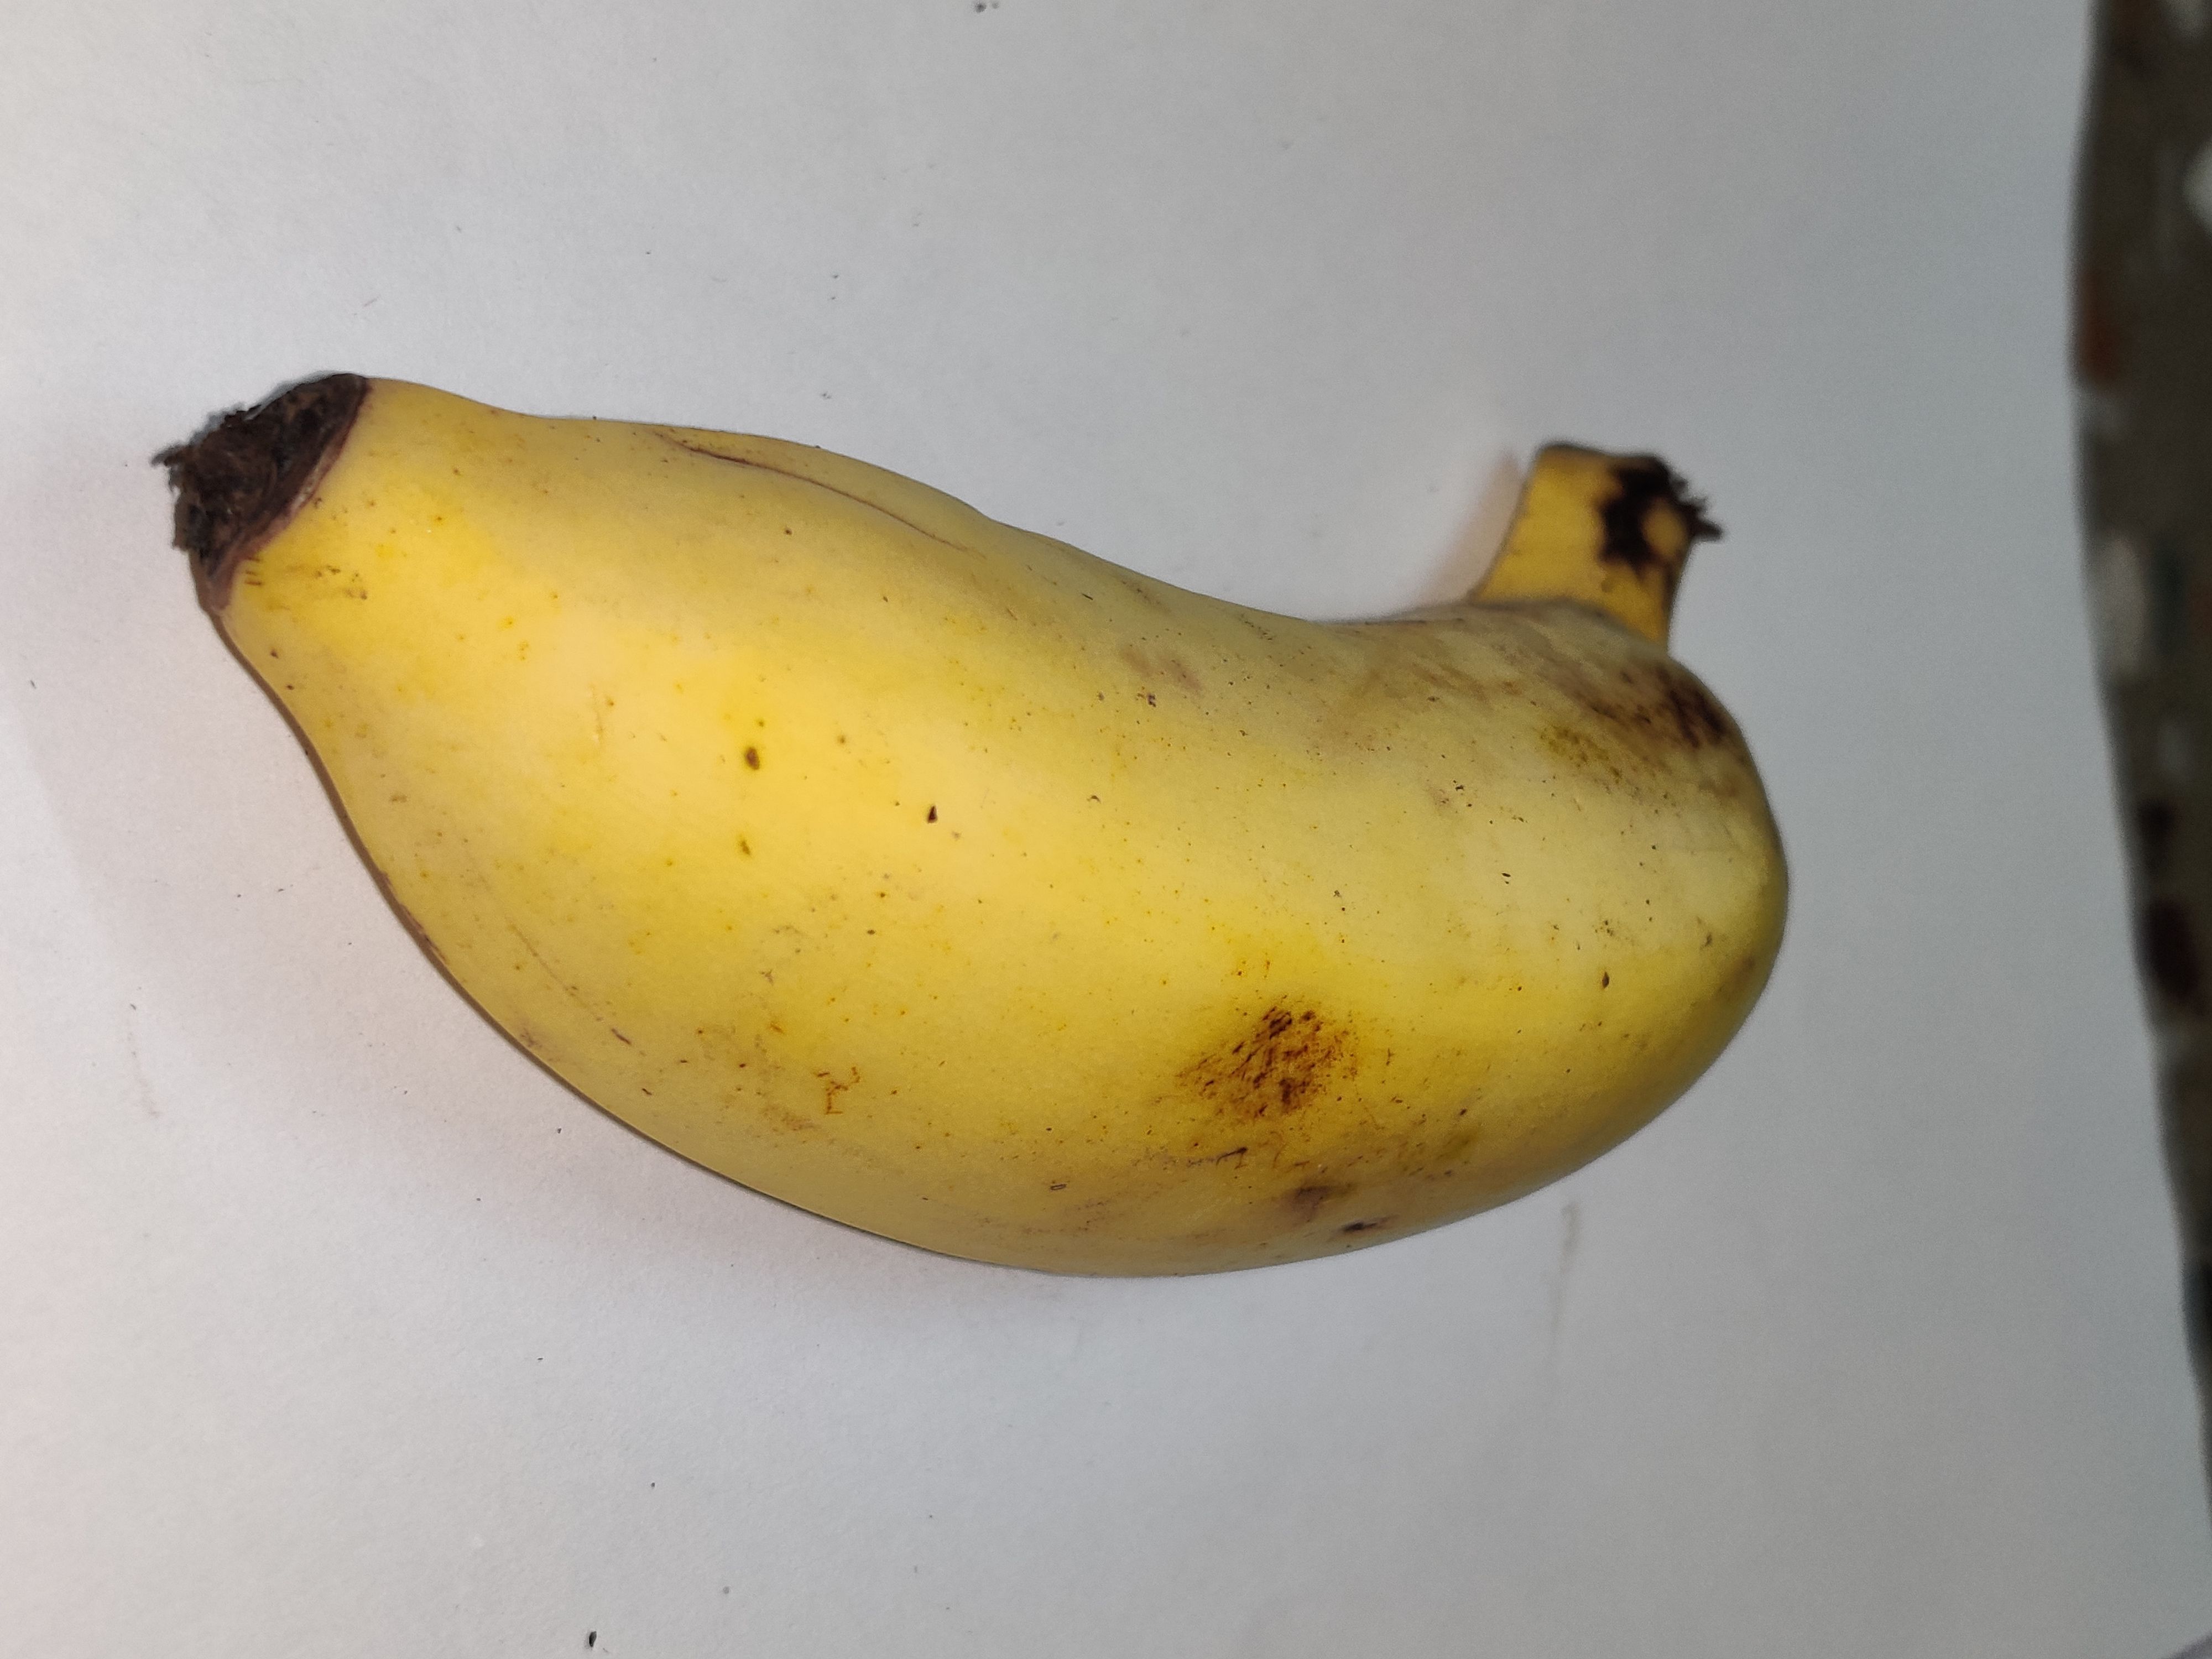
Fruit: banana
Grade: 1st-grade